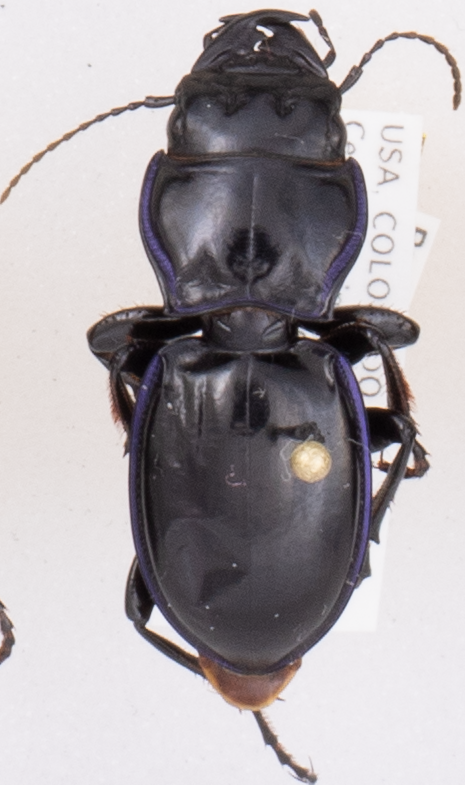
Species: Pasimachus elongatus
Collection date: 2018-05-24
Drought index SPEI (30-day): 0.988
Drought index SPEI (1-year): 0.086
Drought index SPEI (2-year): -0.17